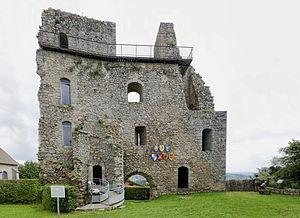
Château de Crocq, vue de l'arrière This building is indexed in the Base Mérimée, a database of architectural heritage maintained by the French Ministry of Culture,
Les vestiges du château de Crocq sont situés sur les hauteurs du village de Crocq dans le département de la Creuse et la région Nouvelle-Aquitaine.